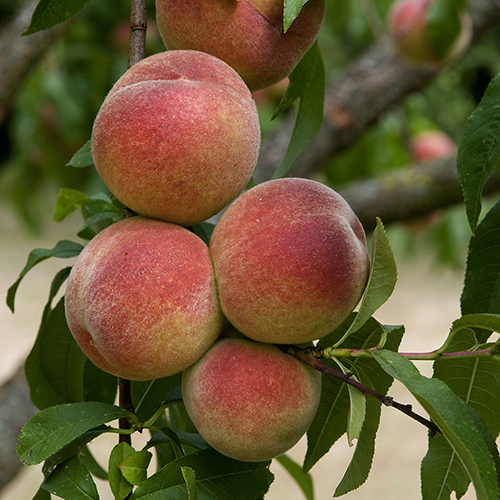
Labels: Peach leaf, Peach leaf, Peach leaf, Peach leaf, Peach leaf, Peach leaf